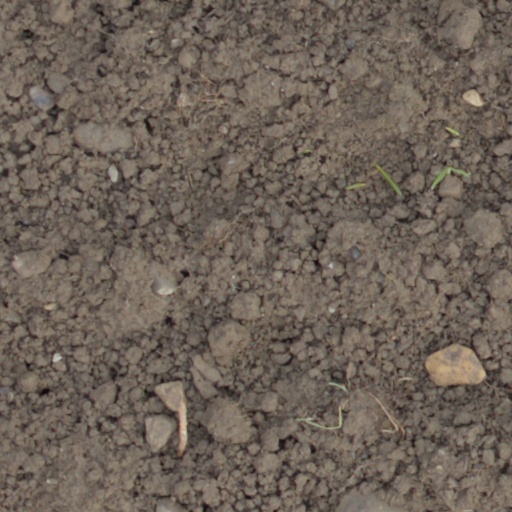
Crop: wheat